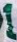
Number: 1